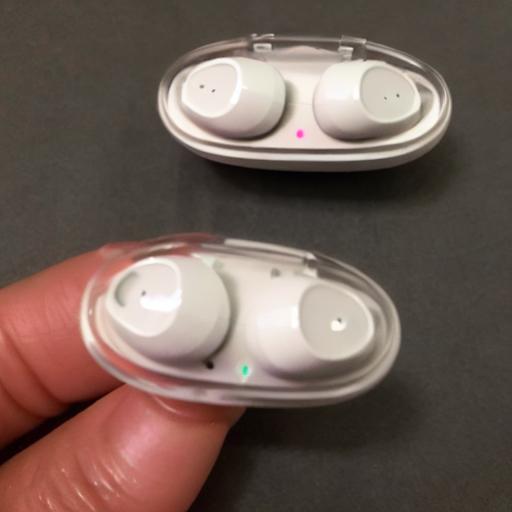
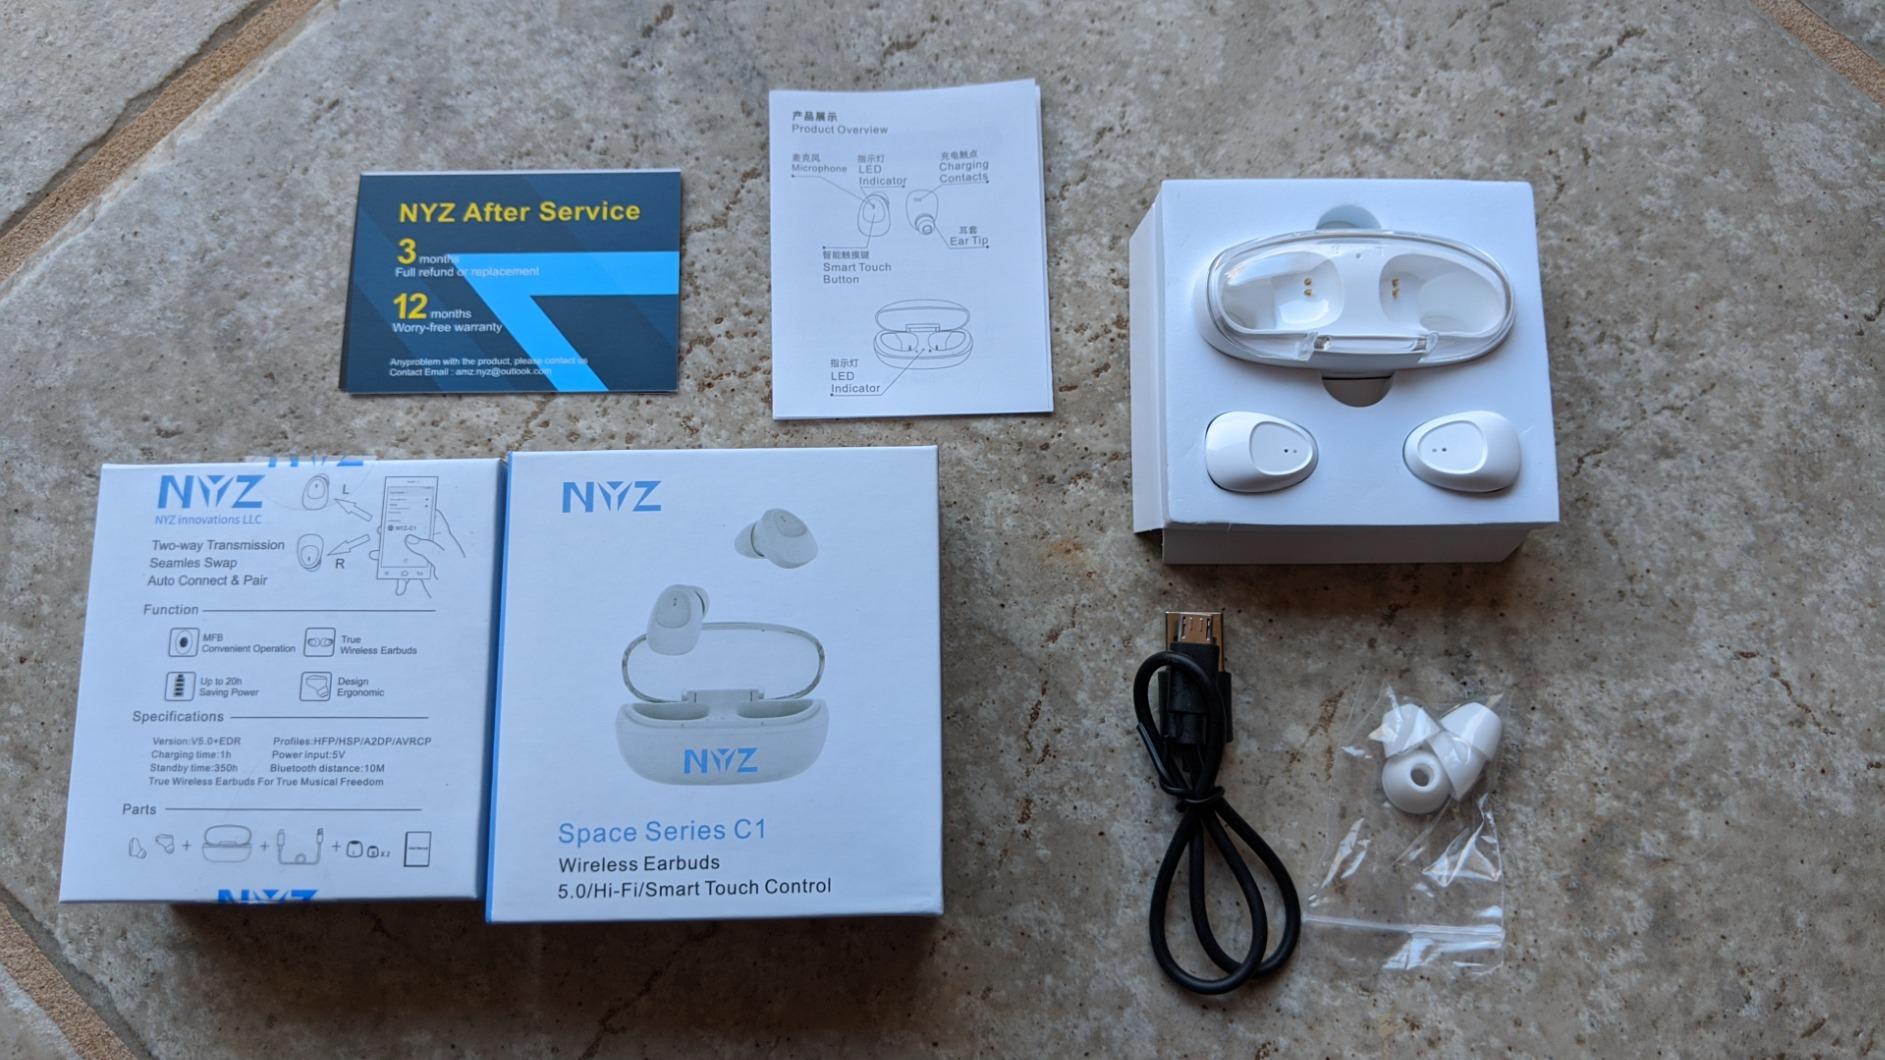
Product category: earbuds
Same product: no